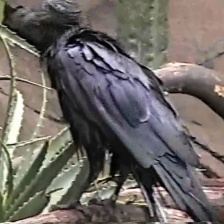
Species: CROW
Scientific name: CORVUS